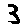
Label: 3